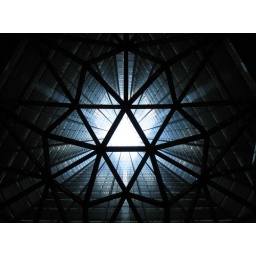
Atrium of an office building in Tokyo